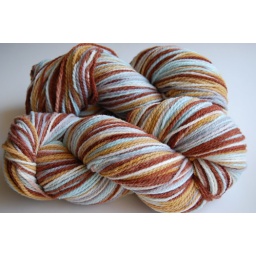
inspired from the books my boys are in love with - including Tom Kitten by Beatrix Potter.